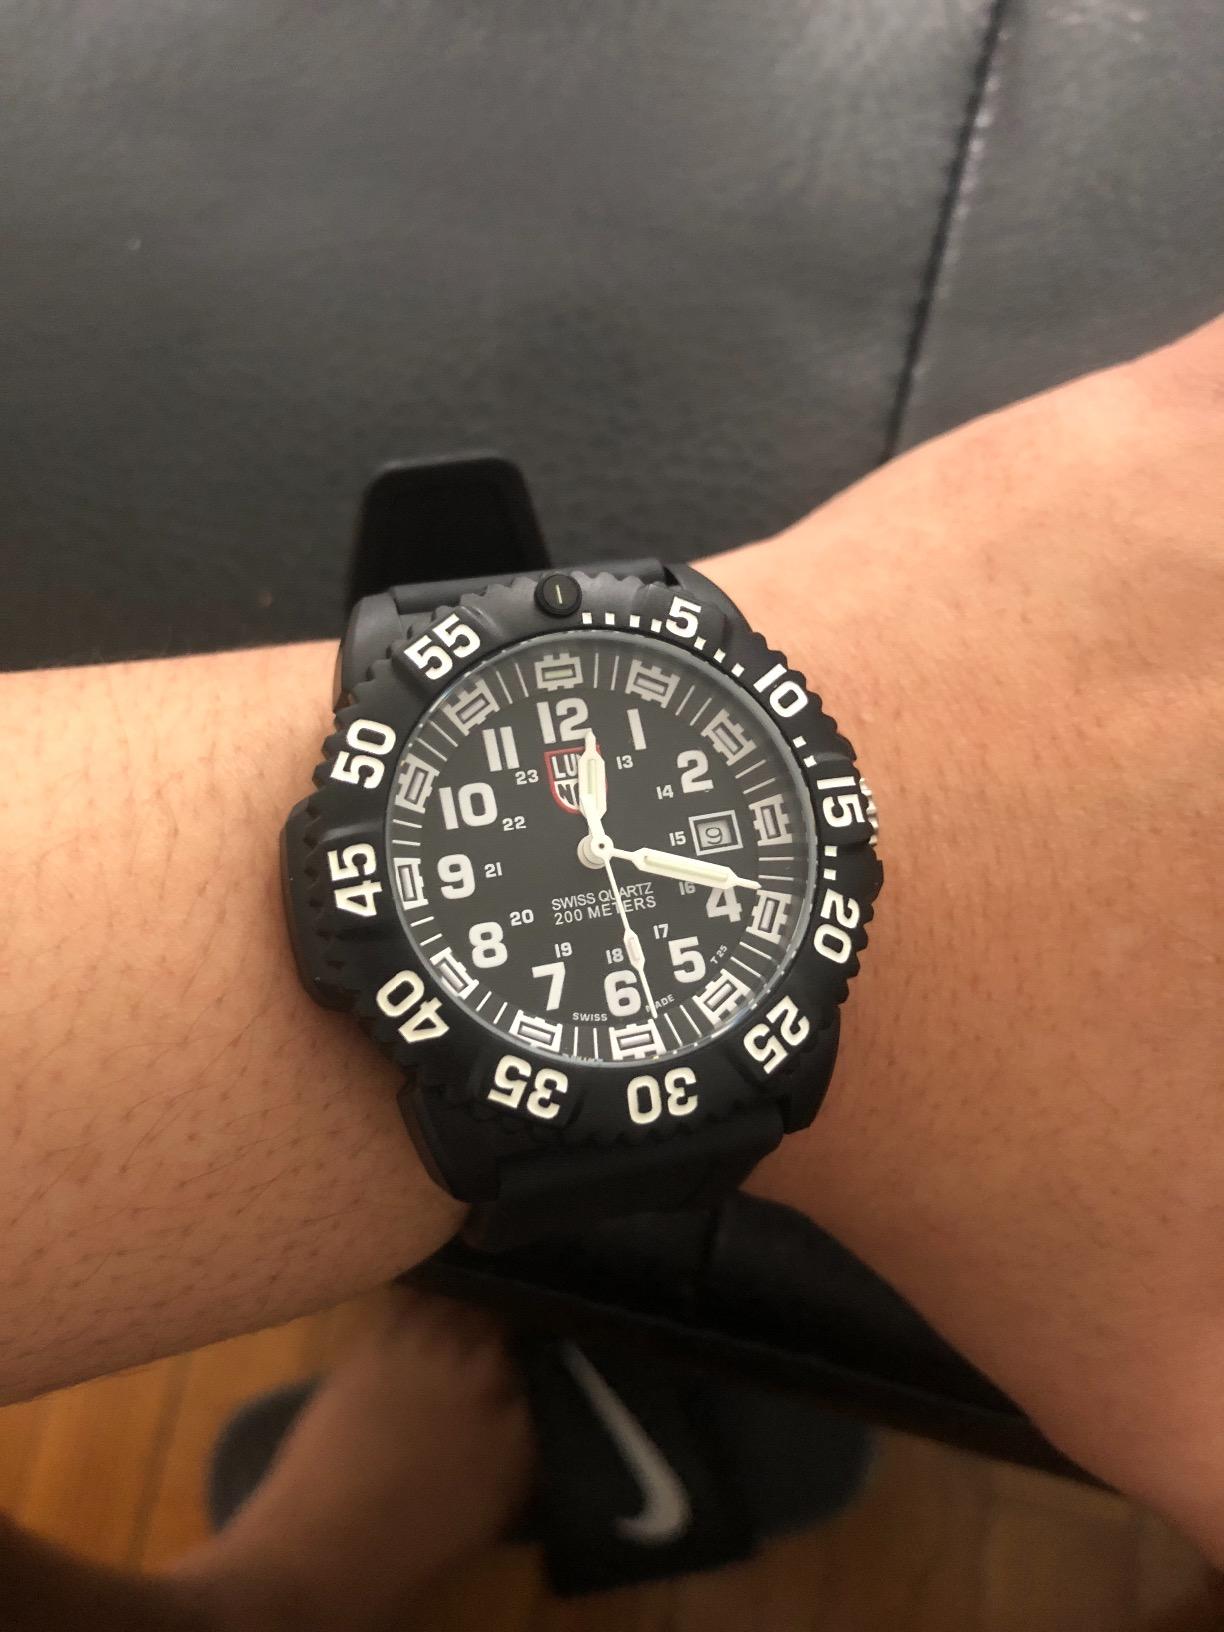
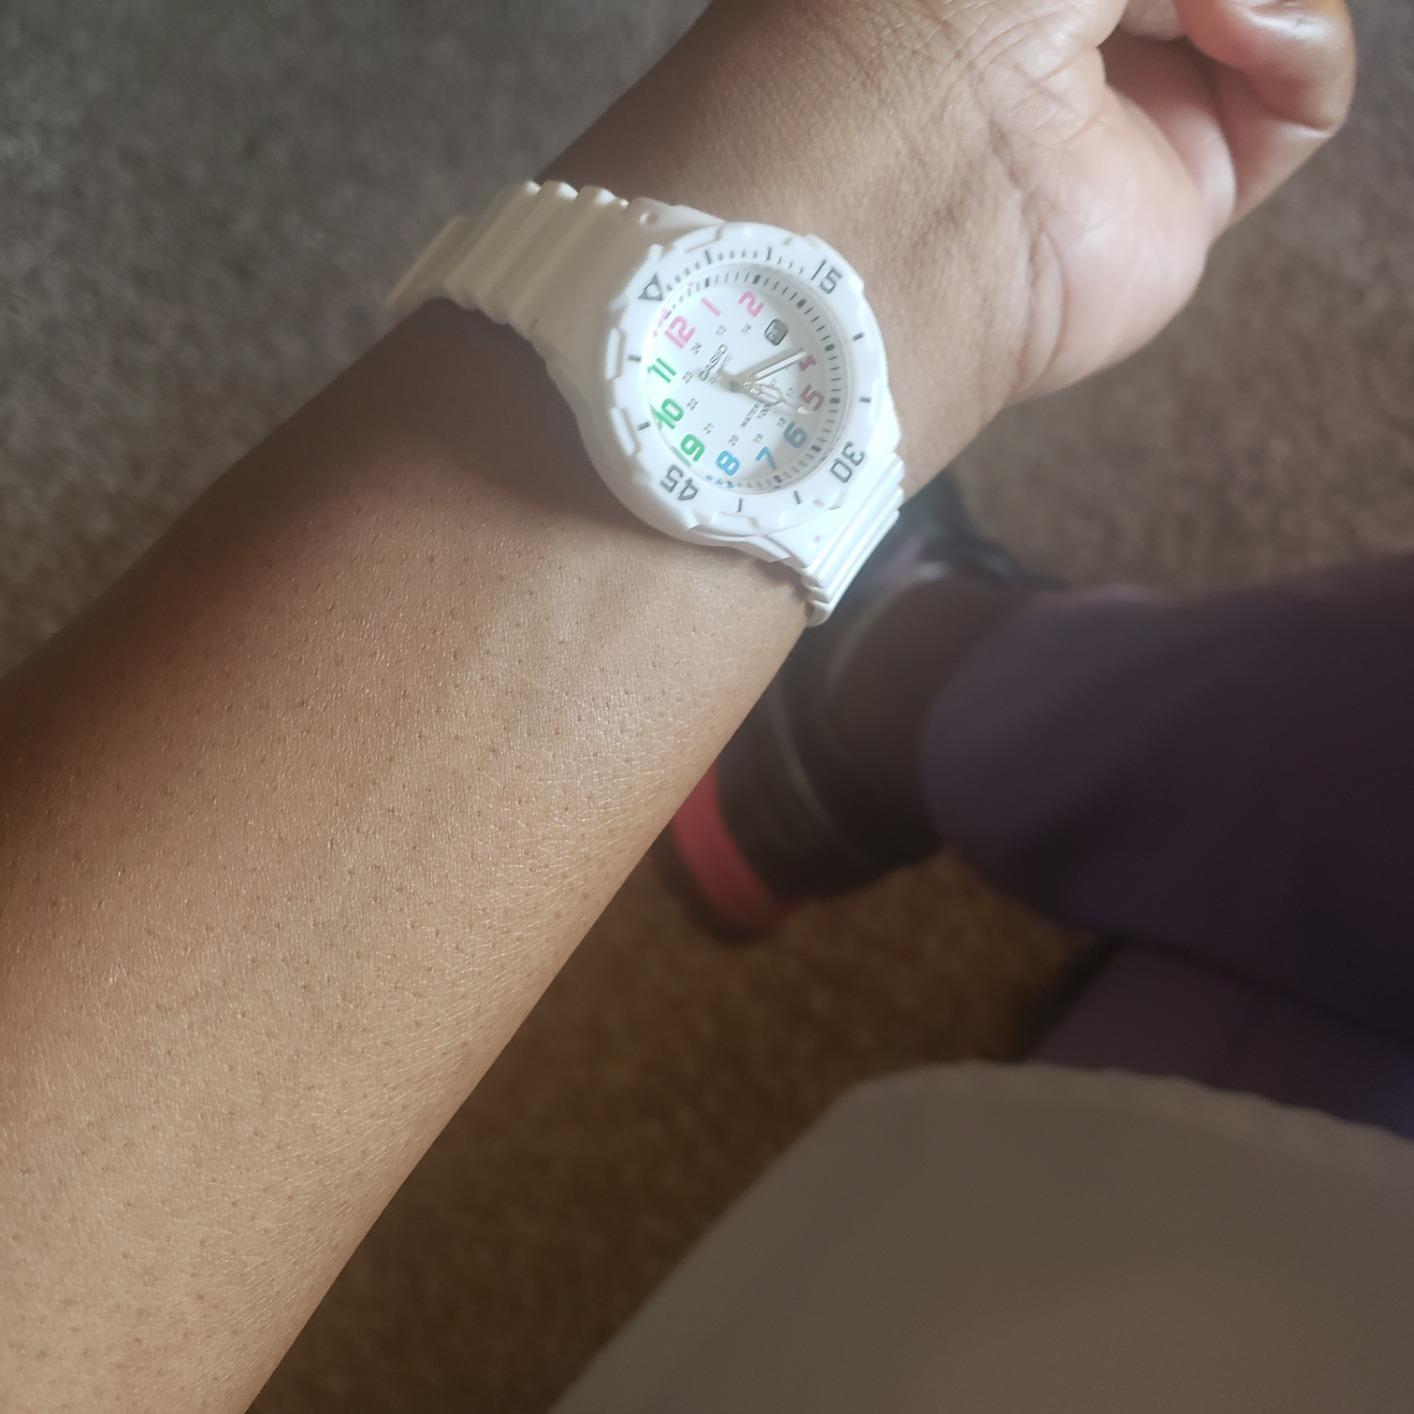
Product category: accessories_watch
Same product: no